Coat of arms of Lithuania

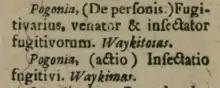
Name in a dictionary by Konstantinas Sirvydas, 1677 edition

In the 17th century, in his Polish–Latin–Lithuanian dictionary, Konstantinas Sirvydas translated the Polish word "Pogonia"—in the sense of a person doing the chasing—into Lithuanian as "Waykitoias", and in the sense of the act of chasing as "Waykimas". In modern Lithuanian orthography, "Waykimas" is rendered as "Vaikymas", and today it is considered the earliest known Lithuanian-language name for the coat of arms of Lithuania. In the multilingual poetry collection "Universitas lingvarum magno Palaemonii orbis et urbis hospiti", published by Vilnius University in 1729, the Lithuanian coat of arms is referred to in Lithuanian as the "Horse of Palemon" ("Zyrge Palemona"). ' was also used into the 19th century, together with another Lithuanian name – '.